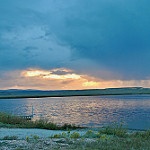
Label: glacier